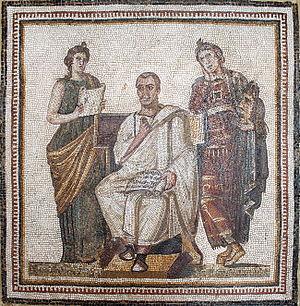
Mosaïque romaine du IIIe siècle entourée d'une frise, au Musée du Bardo. Au centre Virgile assis, en toge blanche, avec en main le rouleau de L'Énéide dont on peut déchiffrer le vers 8
Le musée national du Bardo est un musée de Tunis, capitale de la Tunisie, situé dans la banlieue du Bardo.
La mosaïque de Virgile est une mosaïque retrouvée sur le site de l'ancienne Hadrumète et actuellement conservée au musée national du Bardo, dont elle constitue l'une des pièces maîtresses. Elle constitue à l'heure actuelle le portrait le plus ancien du poète latin Virgile.
La mosaïque des cyclopes forgeant les foudres de Jupiter est une mosaïque romaine datée du IIIᵉ ou IVᵉ siècle et découverte sur le site archéologique de Dougga.